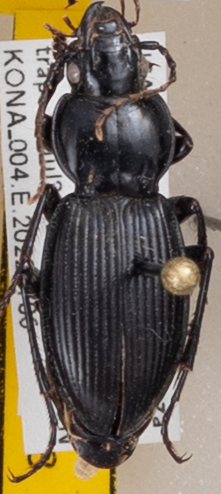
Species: Cyclotrachelus sodalis colossus
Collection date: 2022-07-06
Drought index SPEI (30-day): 1.128
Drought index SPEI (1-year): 0.006
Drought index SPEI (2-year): -0.05